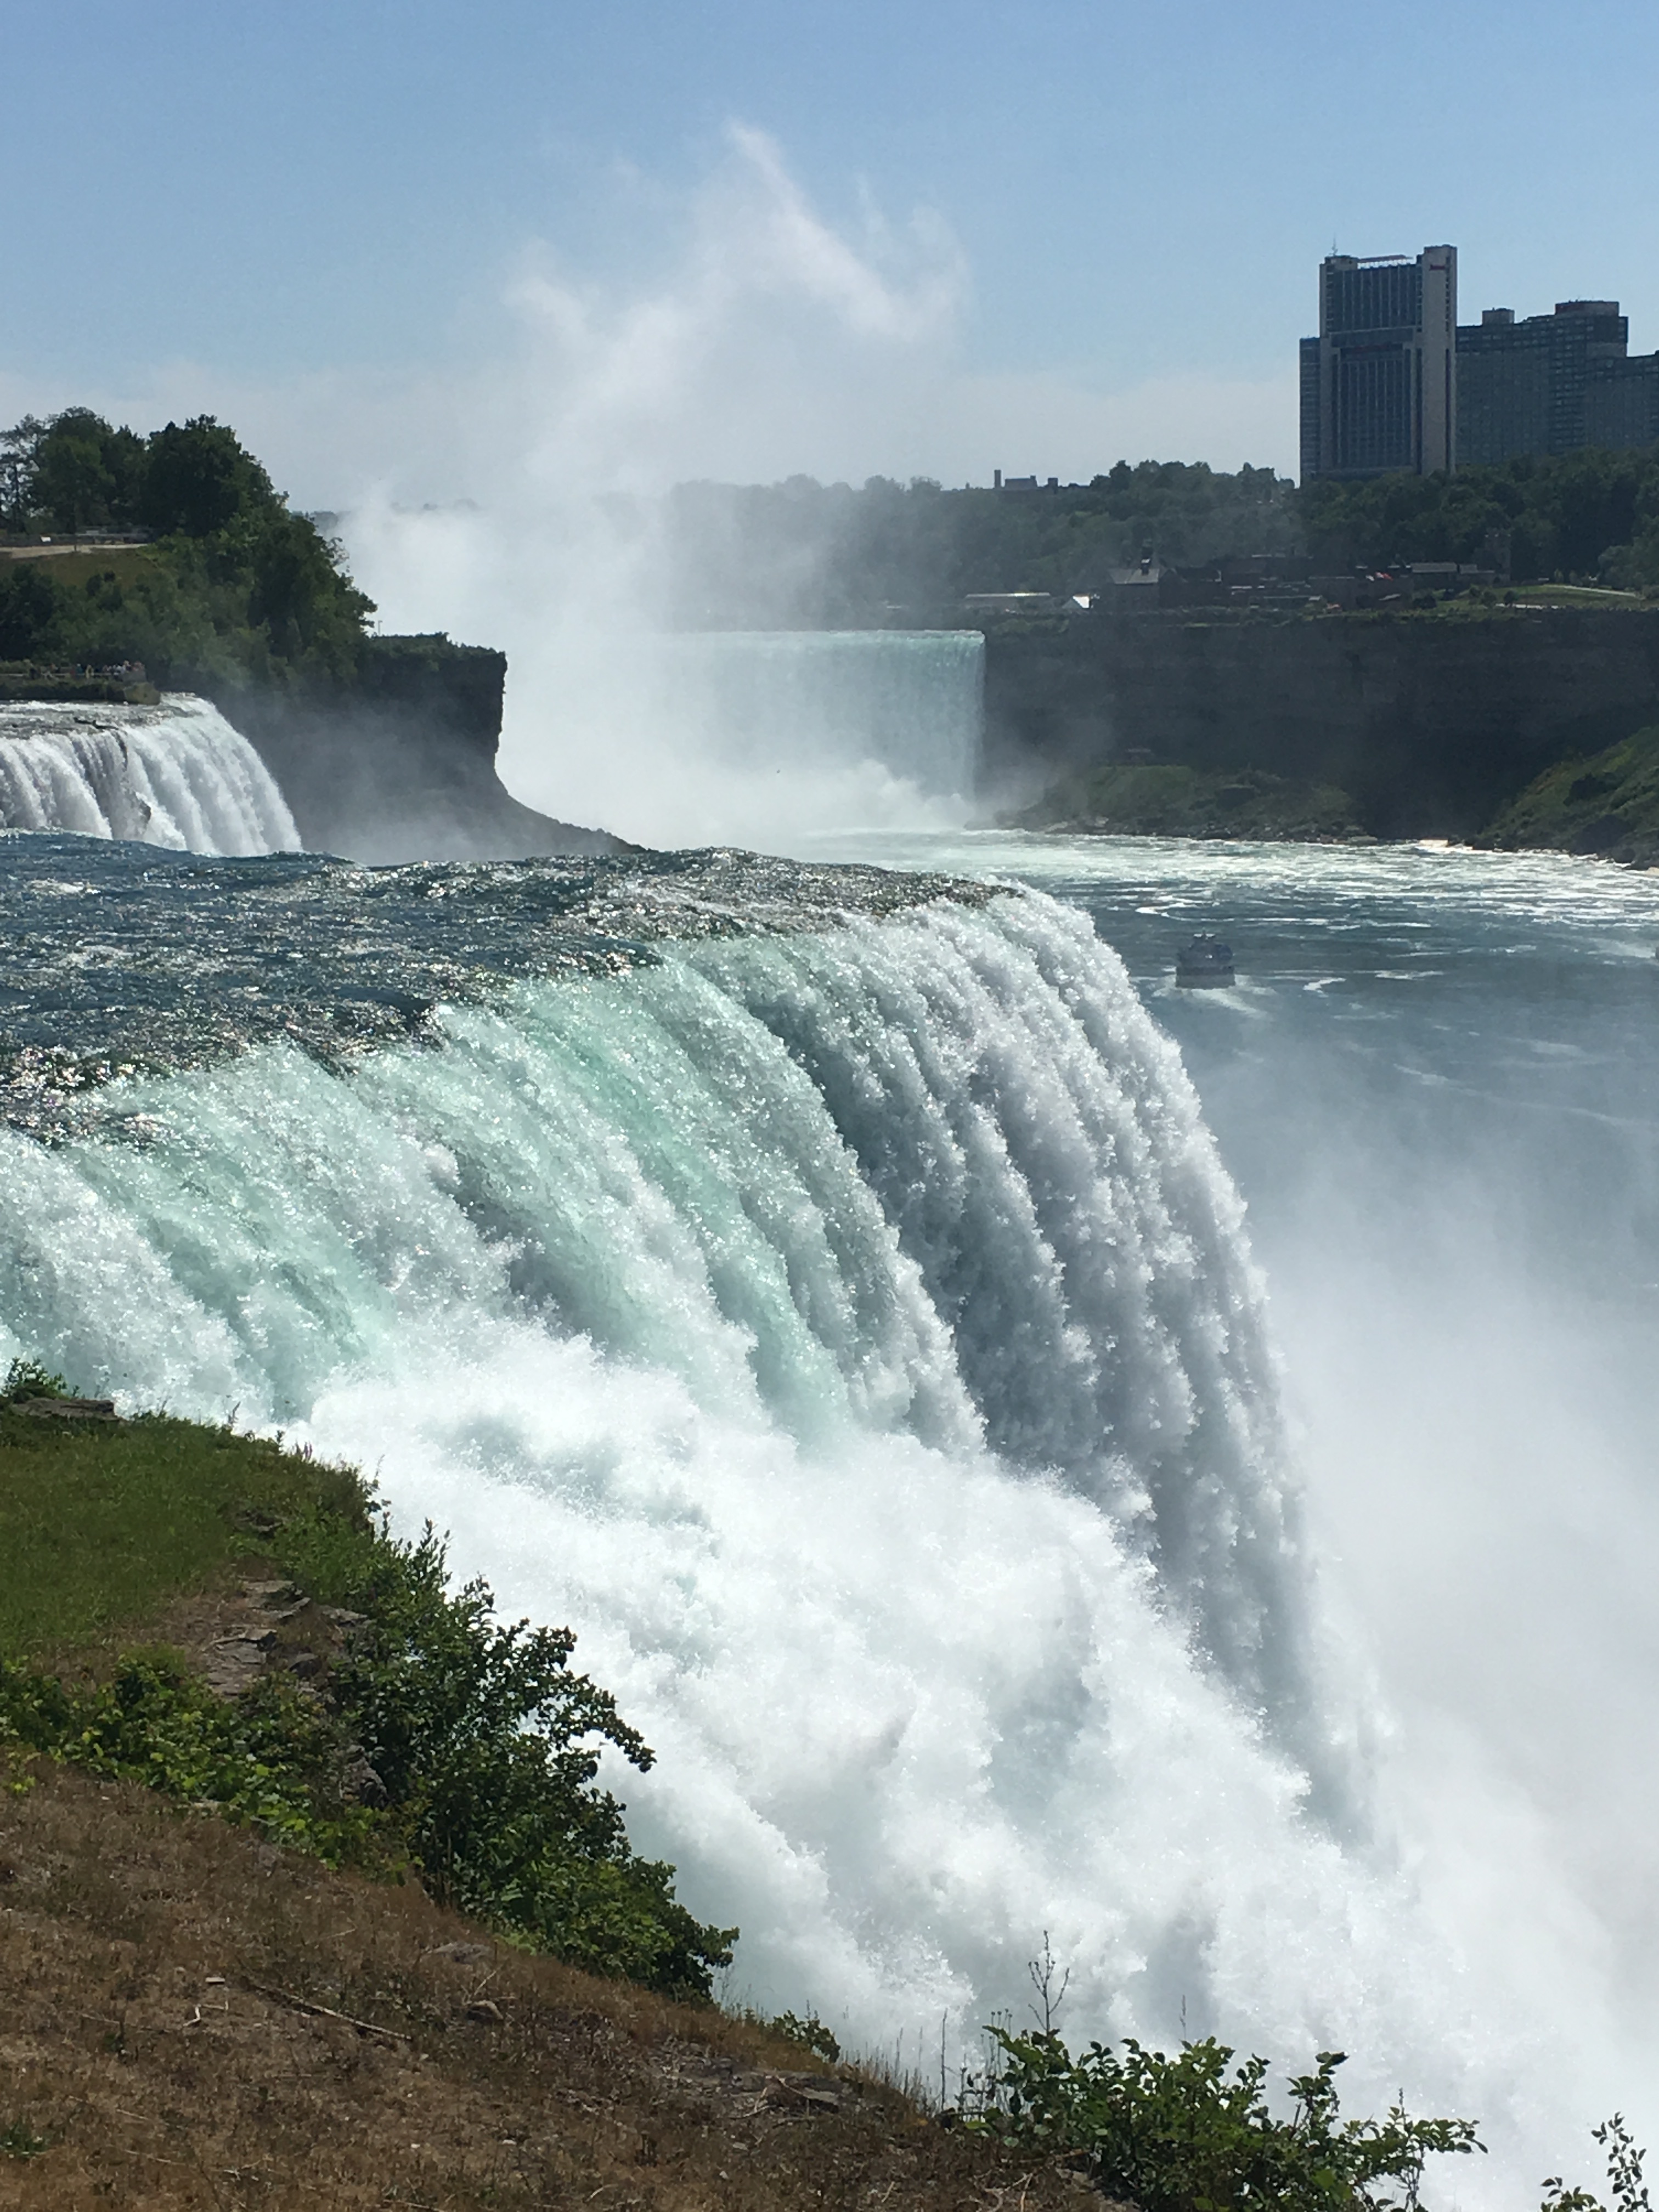
sea, coast, water, waterfall, wave, river, cliff, terrain, body of water, places of interest, canada, ontario, niagara, water feature, niagara falls, atmospheric phenomenon, wind wave